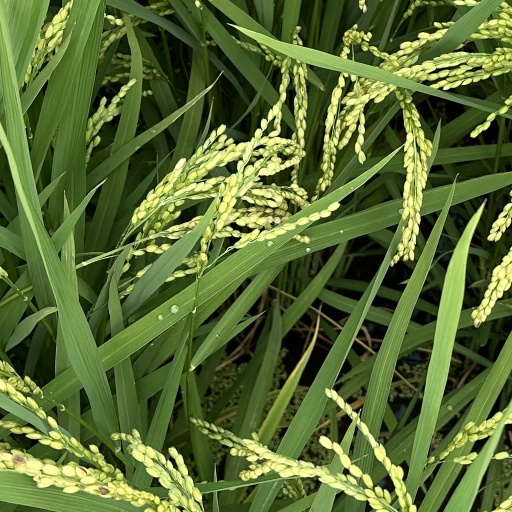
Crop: rice